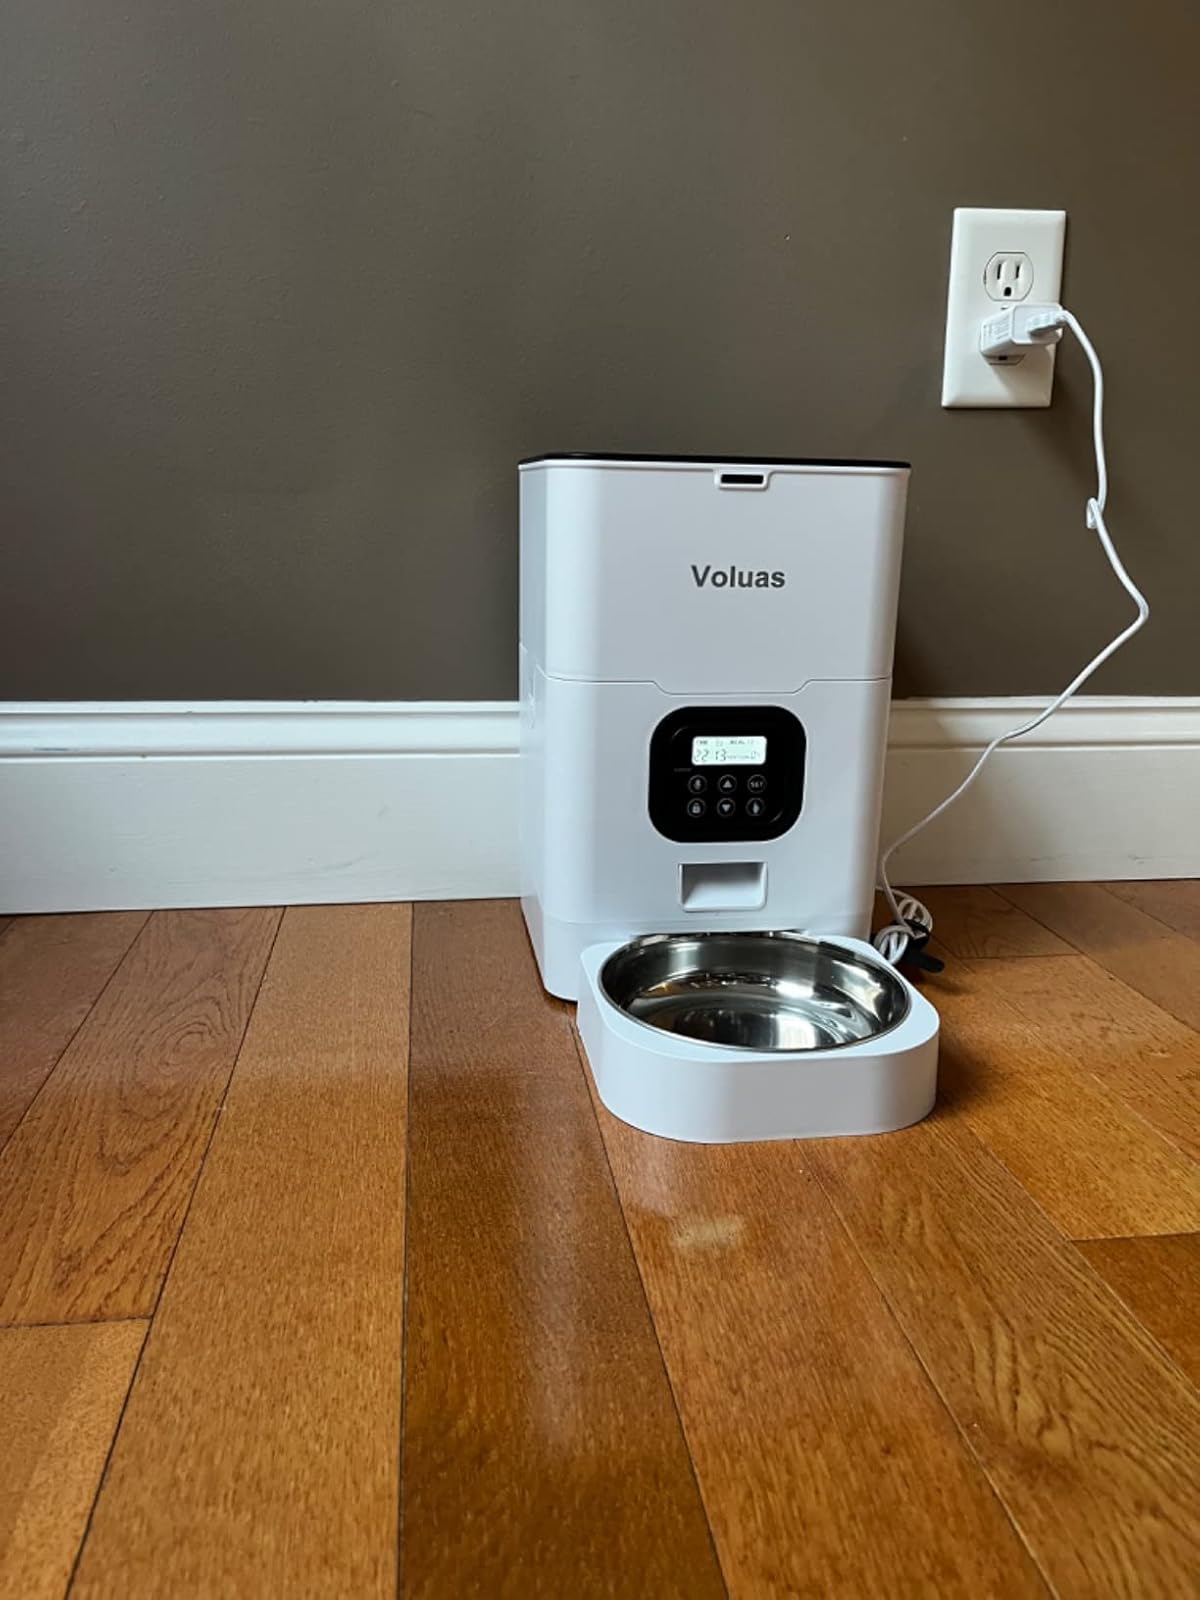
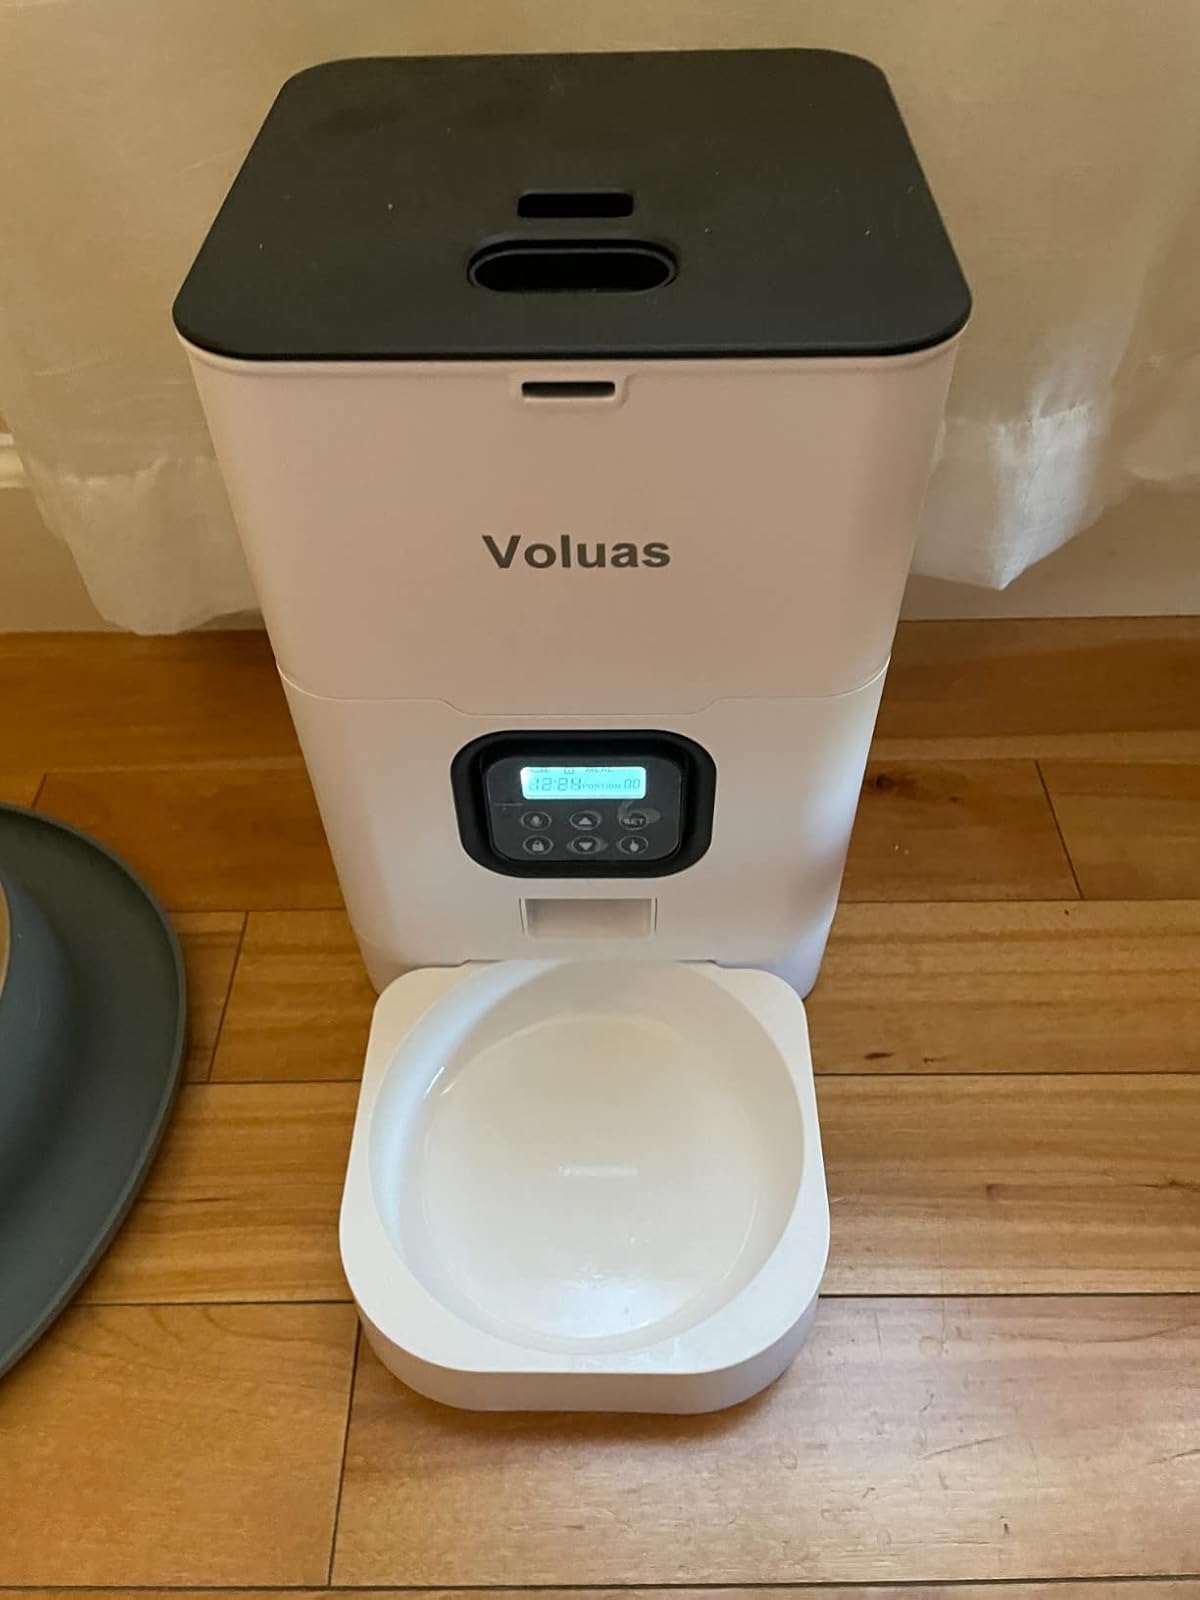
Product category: items_feeder
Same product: yes